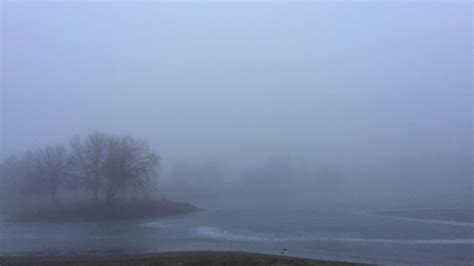
Weather: foggy or hazy